Port of Tripoli

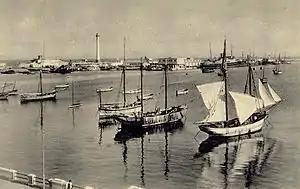
The port of Tripoli in the 1930s

The Port of Tripoli is the principal sea port in Tripoli, the capital of Libya, and one of the oldest ports in the Mediterranean.